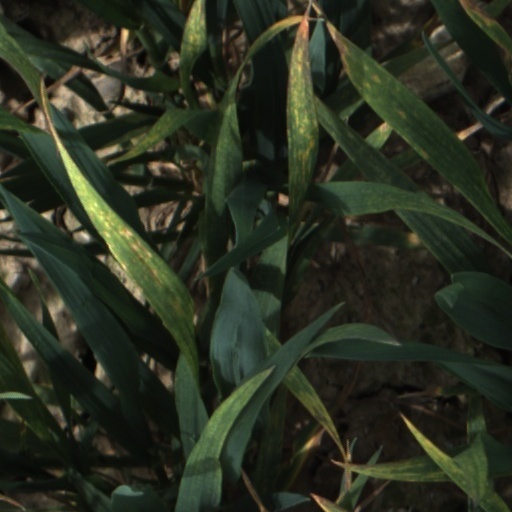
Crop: wheat